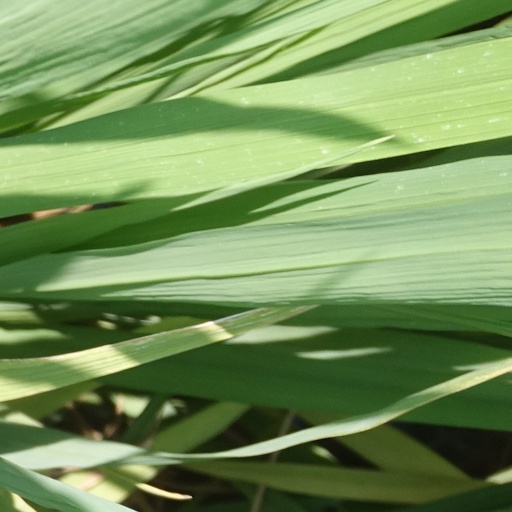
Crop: rice